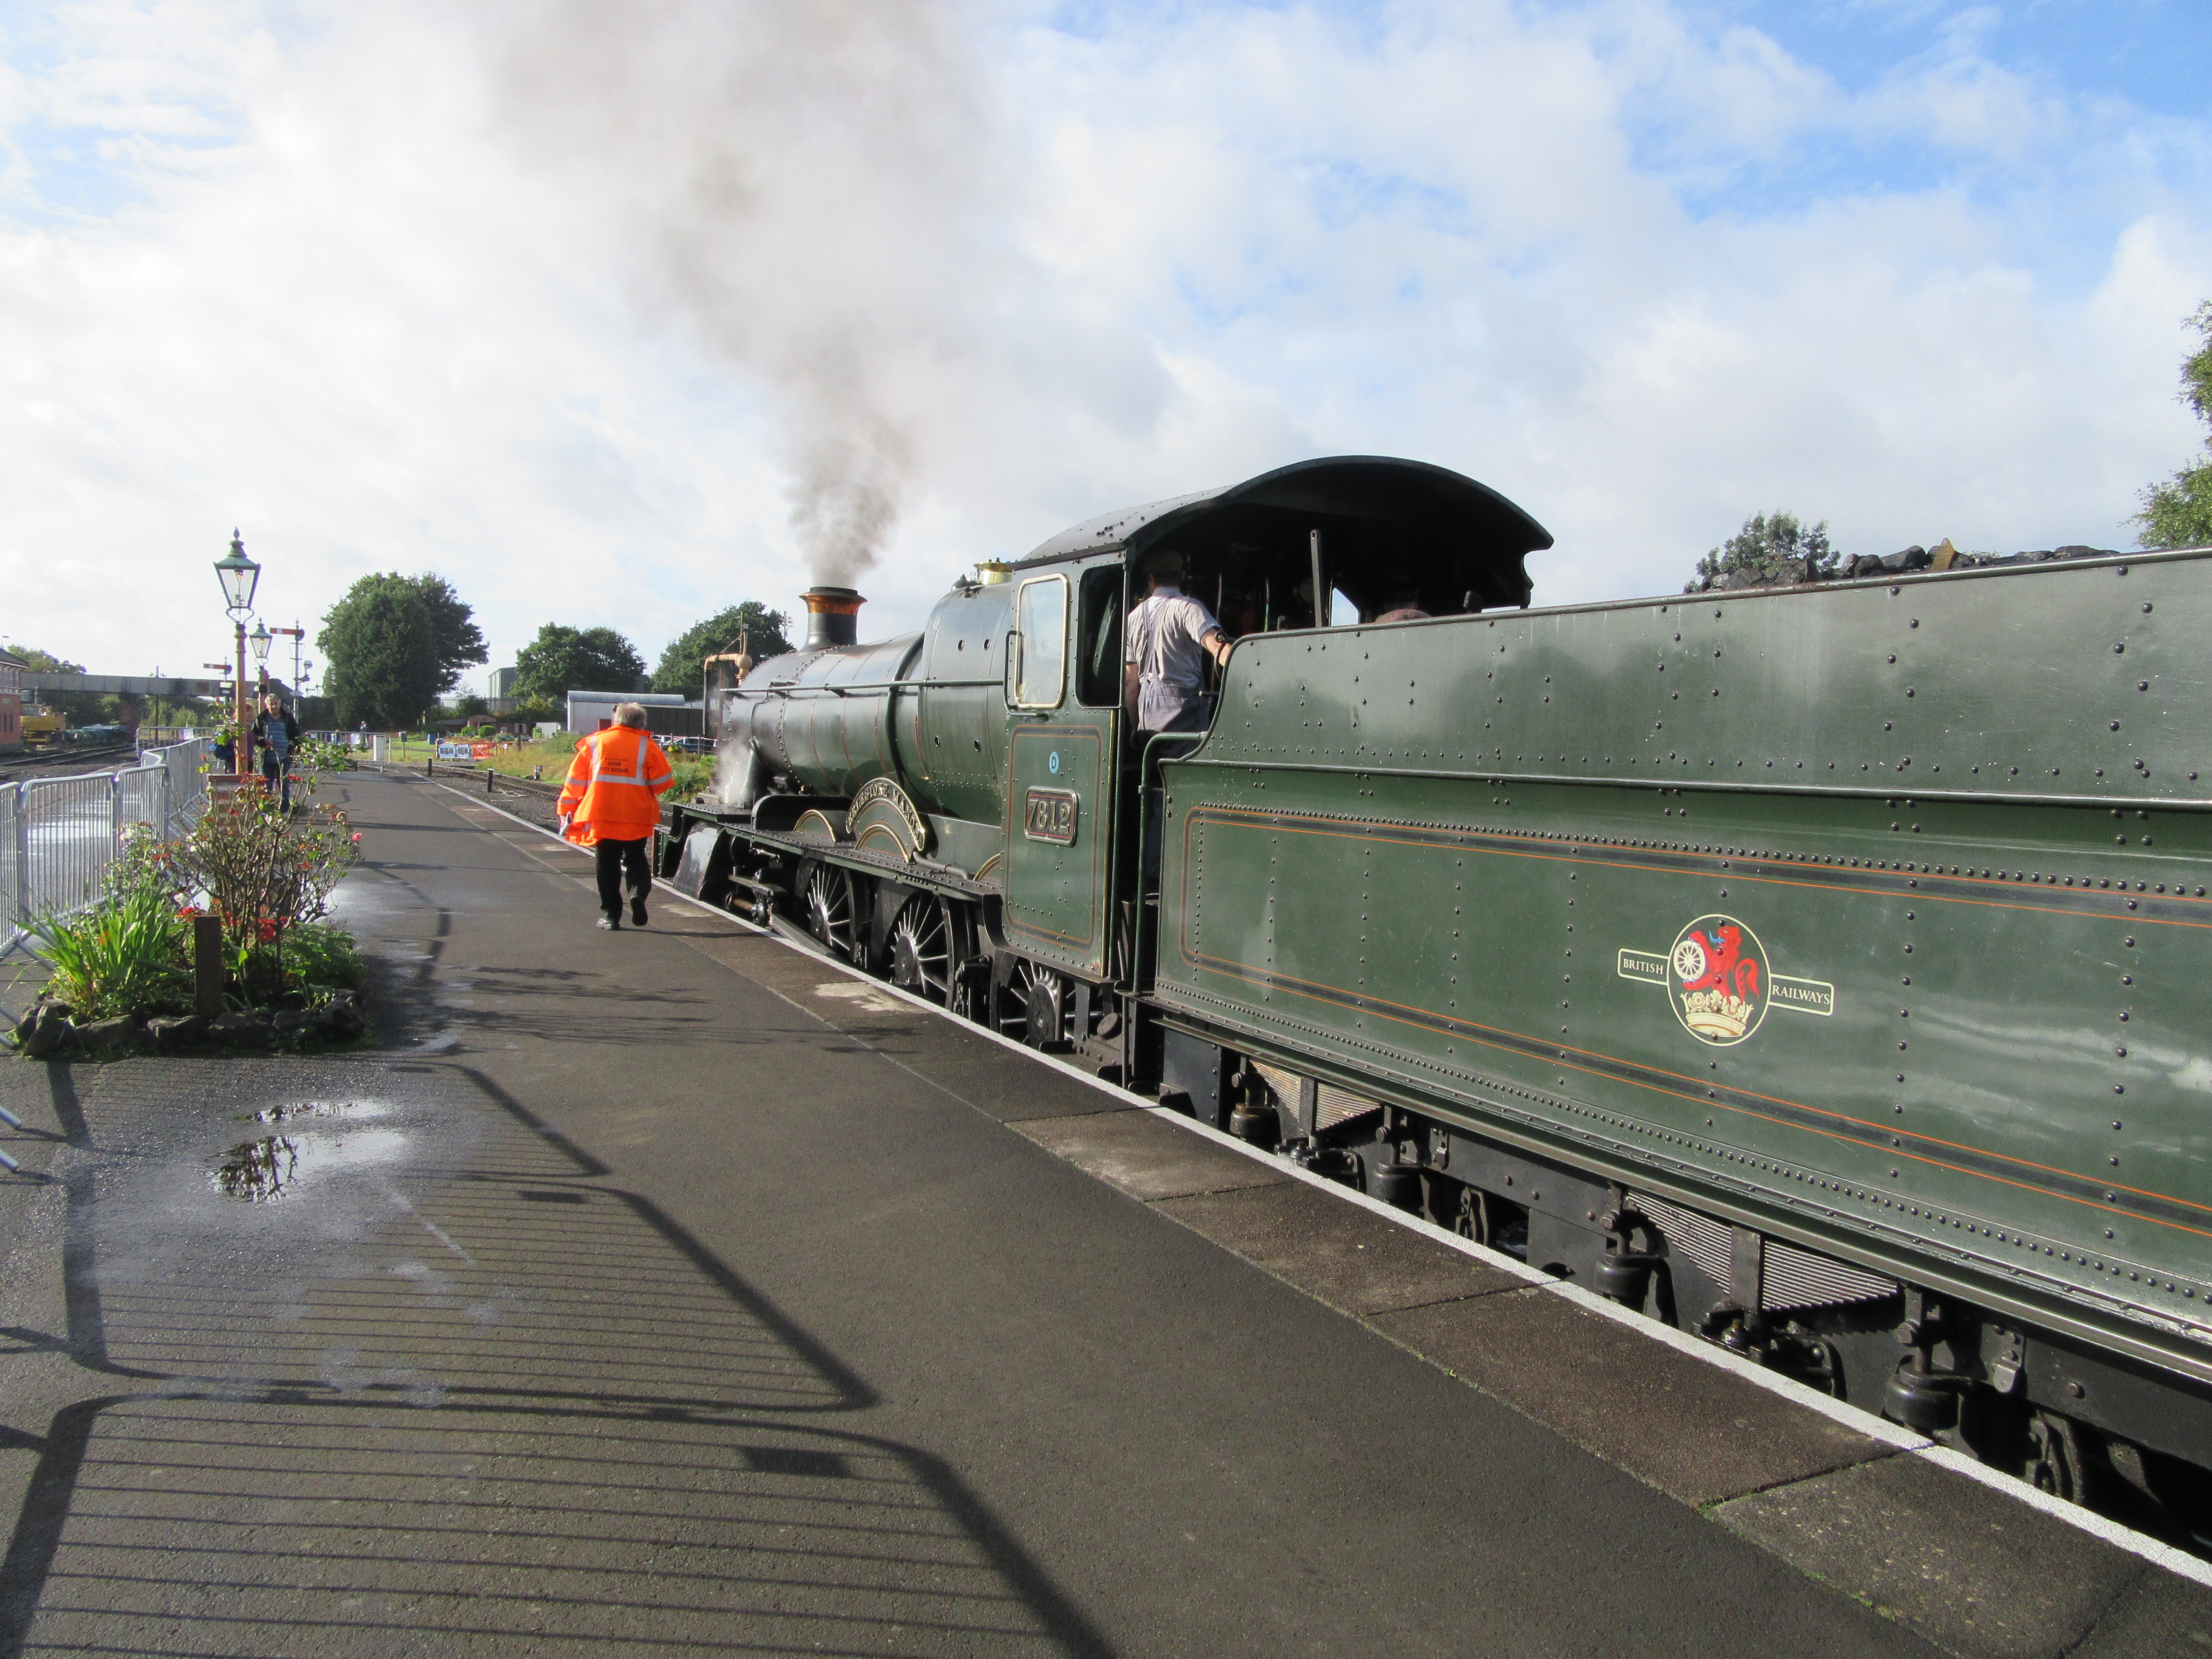
natural, transport, steam engine, railway, steam, locomotive, vehicle, train, mode of transport, rolling stock, track, auto part, railroad car, rolling, automotive engine part, thoroughfare, engine, train station, public transport, wheel